Monte Ne

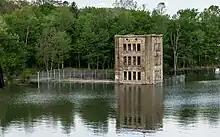
The three-story tower section of Oklahoma Row, demolished in 2023

With financing from almost 300 new stockholders, construction began on the Oklahoma Row in 1907. Also designed by A.O. Clarke, it was another log and tile construction, with a three-story concrete tower on the south end. During this period of construction Harvey was very concerned about the financial situation at the resort, writing to his wife "I am trying to save the ship from sinking". Opening in 1909, all 40 rooms featured electric lights, indoor plumbing, and running spring water. According to an article in the 1963 Daily Oklahoman, it was touted as the largest log hotel in the world. Due to lack of funds, when Oklahoma Row finally opened there was no gala event, as there had been when Missouri Row was finished.